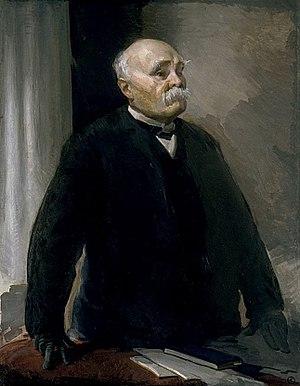
Georges Clemenceau né le 28 septembre 1841 à Mouilleron-en-Pareds et mort le 24 novembre 1929 à Paris, est un homme d'État français, président du Conseil de 1906 à 1909 puis de 1917 à 1920.